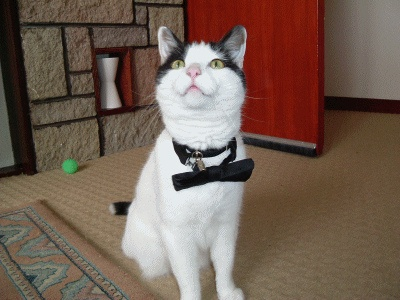
A cat wearing a bow tie looking up
The black and white cat has a bow tie on it's neck.
A white and black cat  with a tie clipped onto its collar.
a cat with some sort of boo tie standing on a carpet.
A white and grey cat wearing a bow tie.